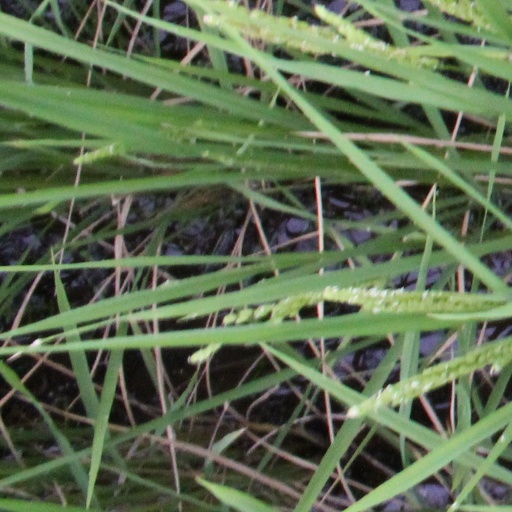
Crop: rice